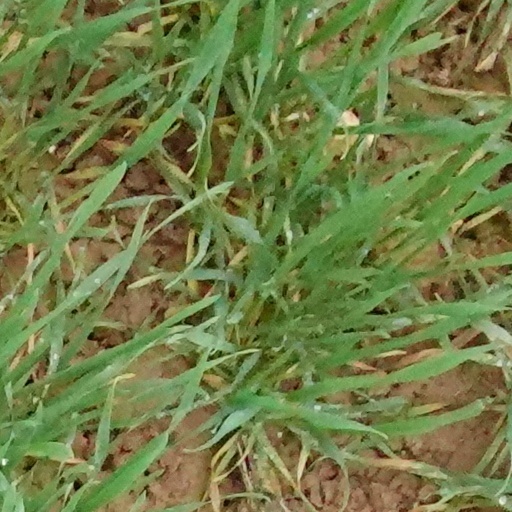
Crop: wheat